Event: Nepal Earthquake
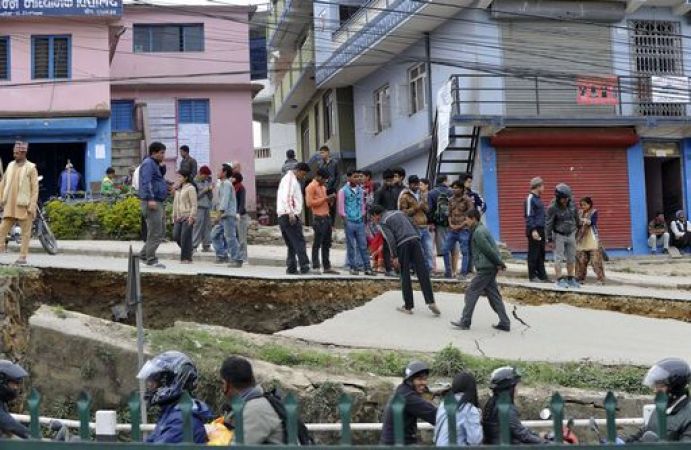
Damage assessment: damage